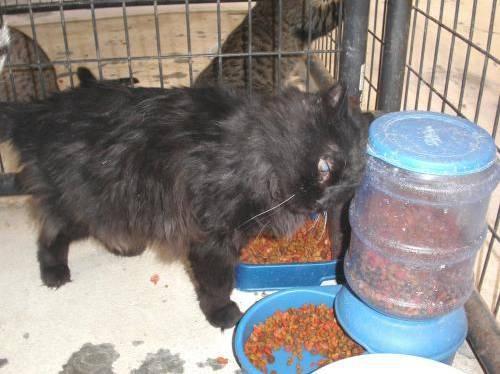
cat